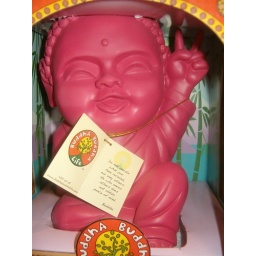
A little pink plastic Buddha figurine I saw in a shop. Cute. Pink. Peace sign. Fab.